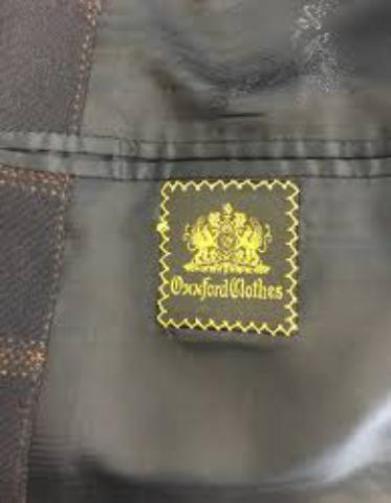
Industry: Clothes